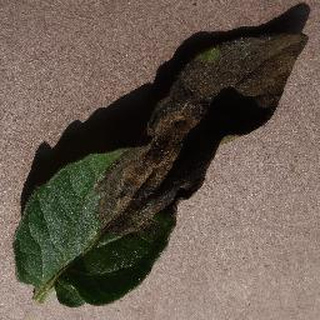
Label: tomato_late_blight